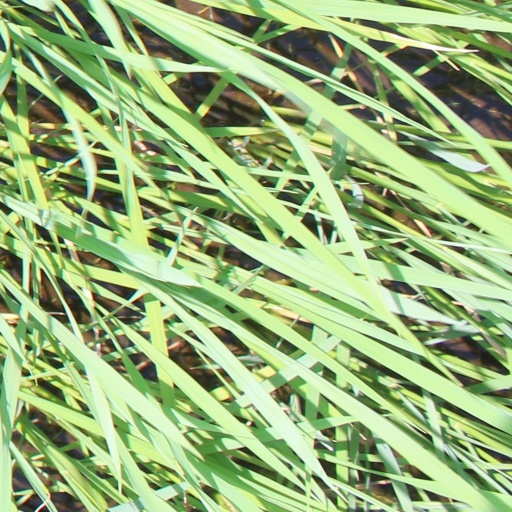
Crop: rice